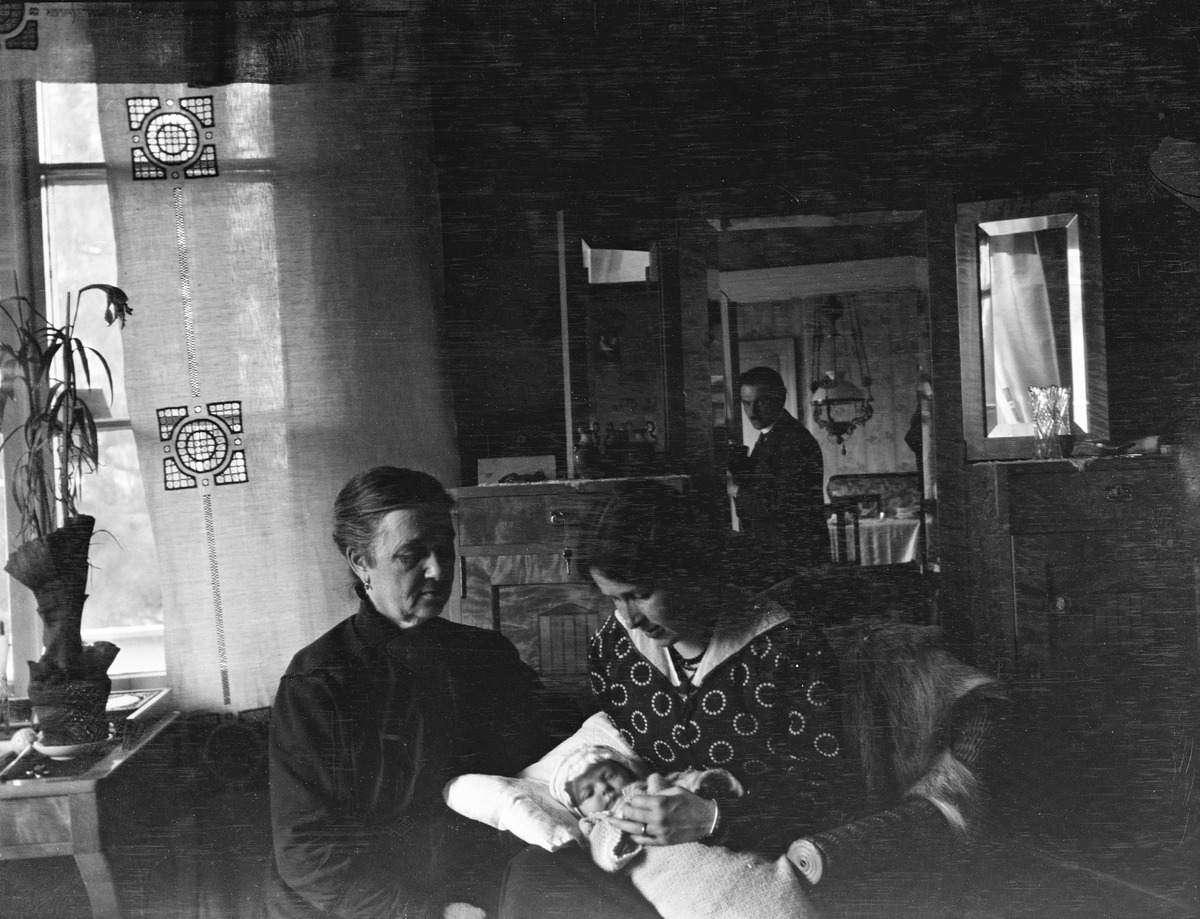
Sinikka Kuula äitinsä sylissä, vieressä isoäiti Hanna Silventoinen (o
sisällön kuvaus: Sinikka Kuula äitinsä sylissä, vieressä isoäiti Hanna Silventoinen (o.s. Häggson), taustalla Toivo Kuula. Kuvattu Oulunkylässä Fazerin huvilassa. Edvard Fazer antoi Kuulan perheineen asua huvilassaan syksyyn 1917 asti. mustavalkoinen
Ajankohta: kuvausaika 1917
Paikka: Suomi, Uusimaa, Helsinki, Oulunkylä Helsinki
Aiheet: Kuula, Alma, Kuula, Sinikka, Kuula, Toivo, Silventoinen, Hanna, interiöörit, huvilat, naisten puvut, lapset